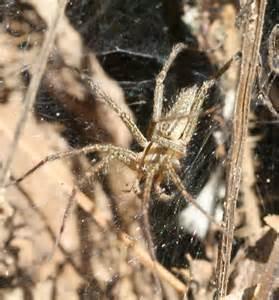
spider